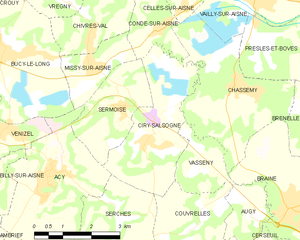
Carte des communes françaises: Ciry-Salsogne